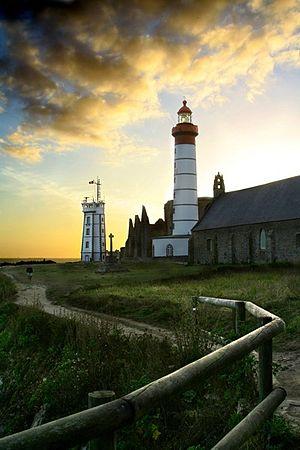
Phare de Saint Mathieu à l'ouest de Plougonvelin en Finistère nord
La pointe Saint-Mathieu est une pointe du Finistère située à proximité du Conquet sur le territoire de la commune de Plougonvelin. Elle est bordée de falaises avoisinant 20 mètres de hauteur.